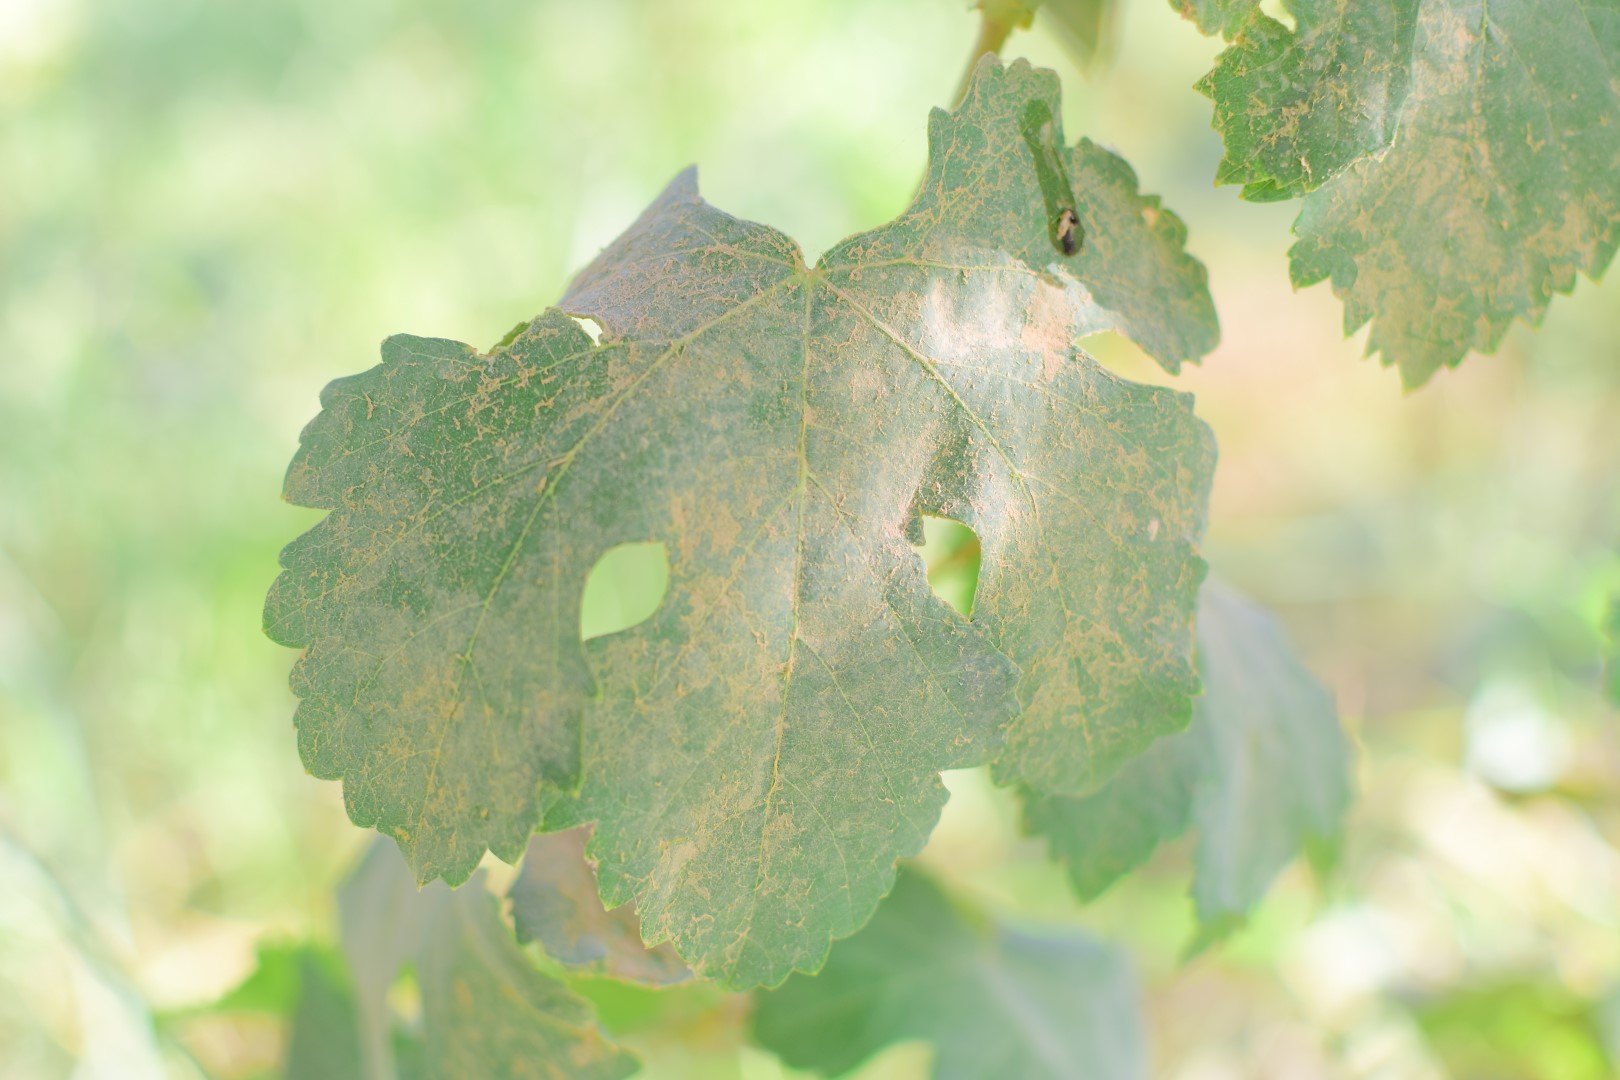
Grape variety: Deas Al-Annz